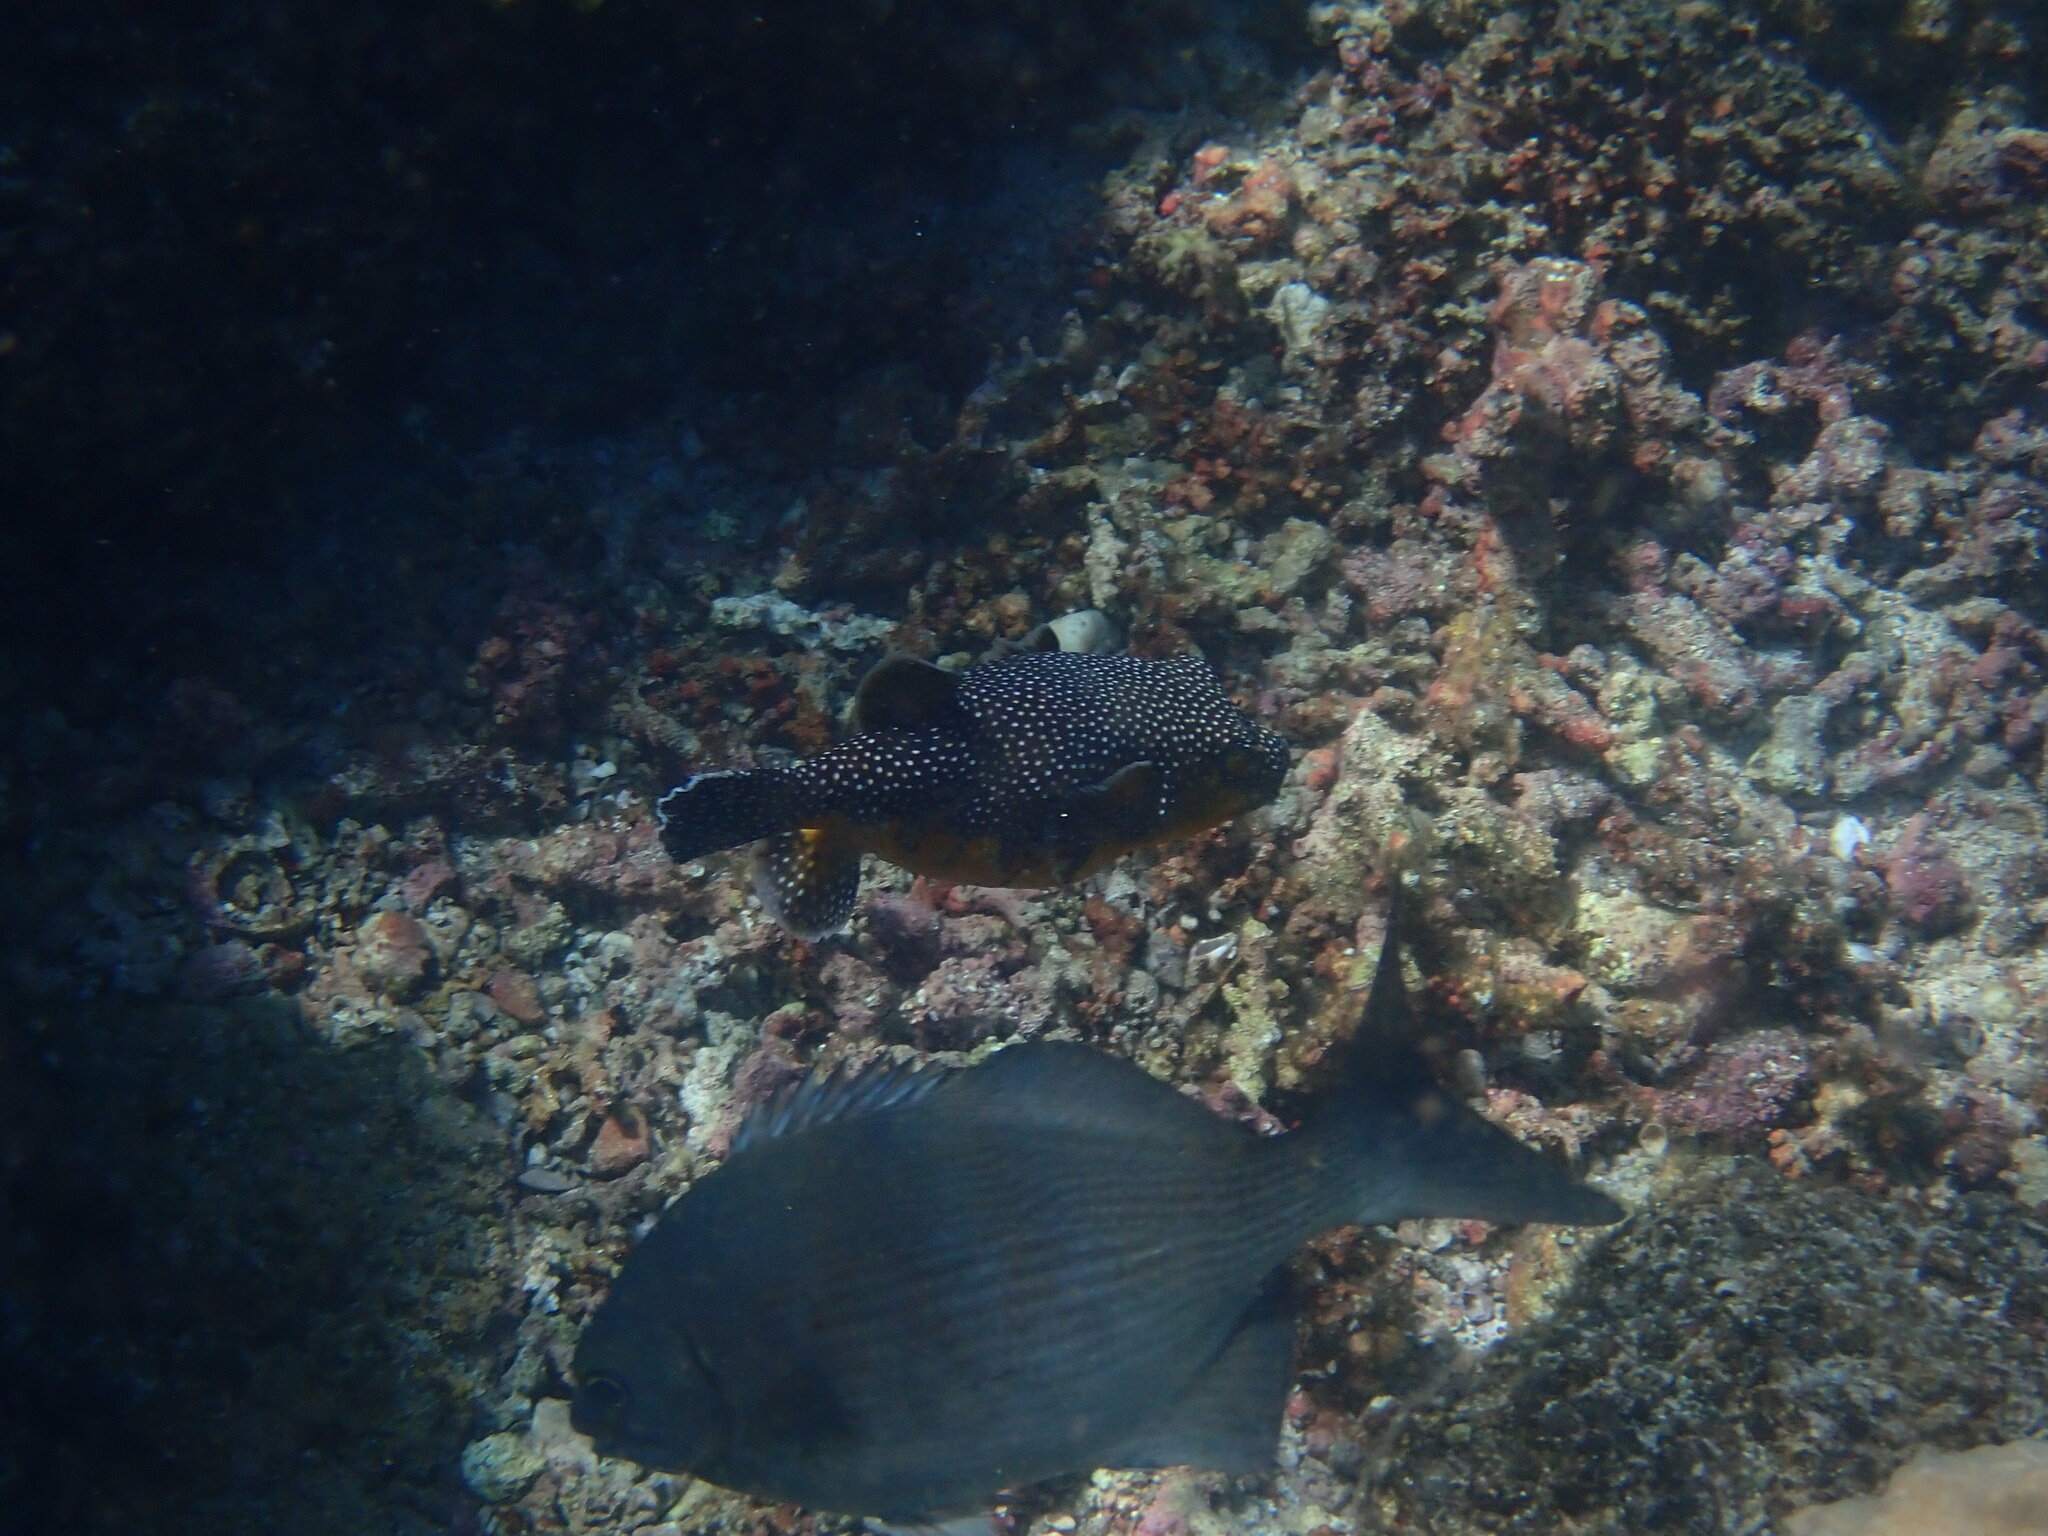
Arothron meleagris (Guineafowl Puffer)